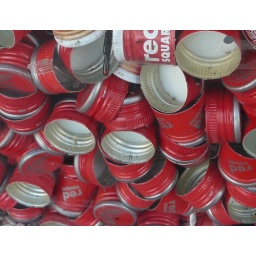
as the barman opens te bottles he throws them in the window - probably several hundred are nestling there